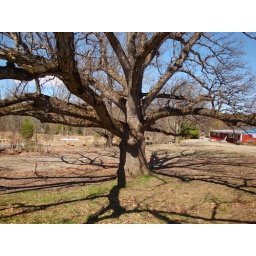
red oak, i would die for a tree like this in my yard. this is awsome.